FAD dependent oxidoreductase family

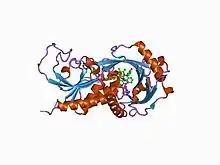
crystal structure of d-amino acid oxidase in complex with two anthranylate molecules

In molecular biology, the FAD dependent oxidoreductase family of proteins is a family of FAD dependent oxidoreductases. Members of this family include Glycerol-3-phosphate dehydrogenase , Sarcosine oxidase beta subunit , D-amino-acid dehydrogenase , D-aspartate oxidase .